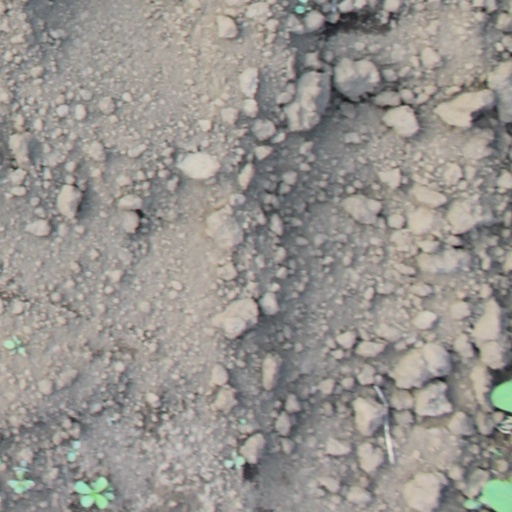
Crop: soybean